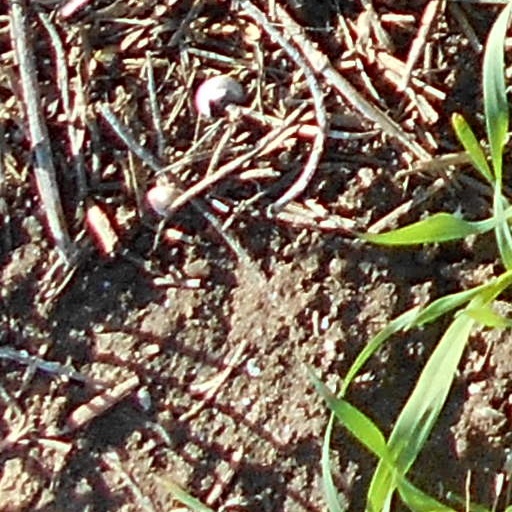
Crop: wheat